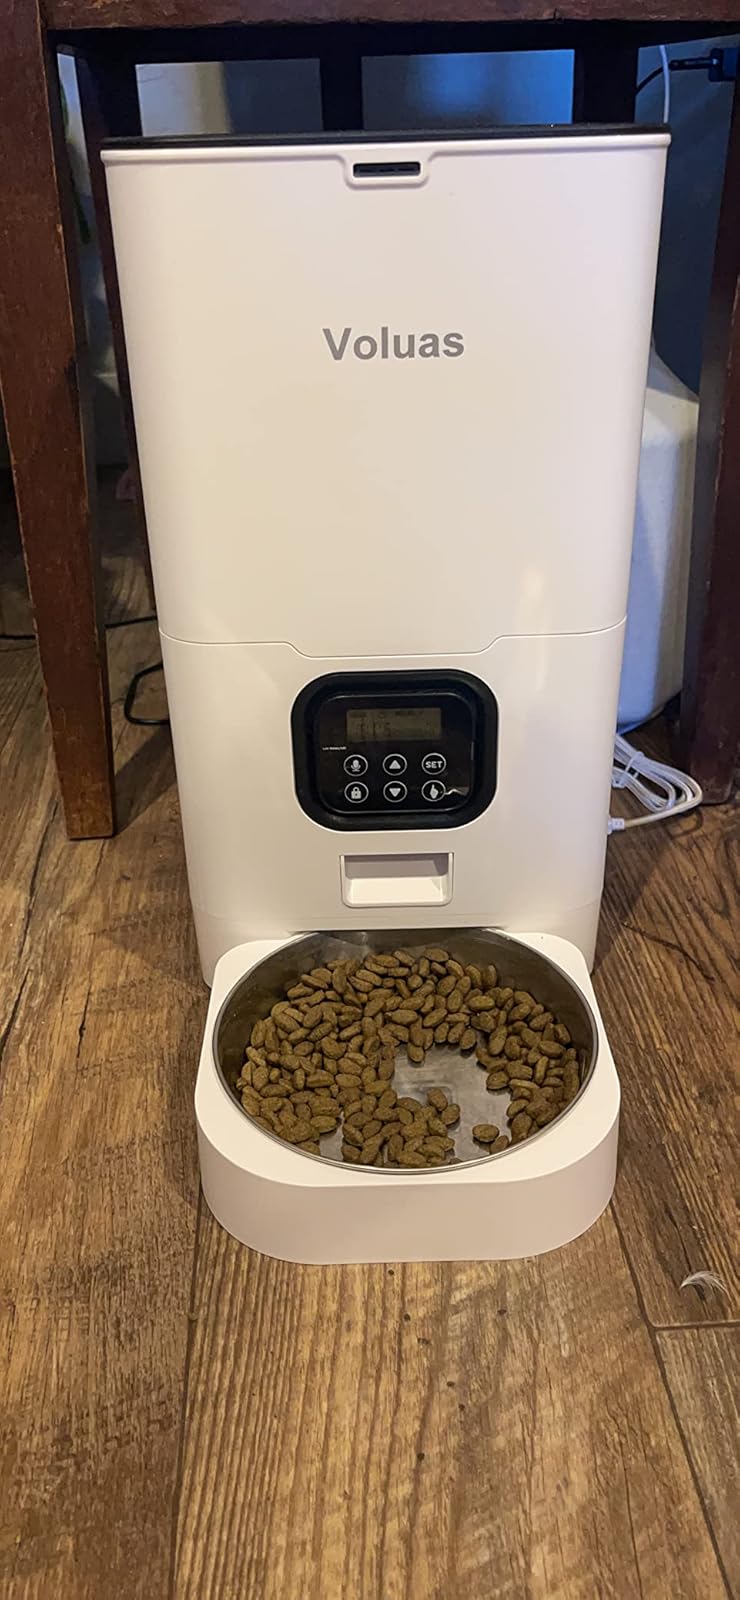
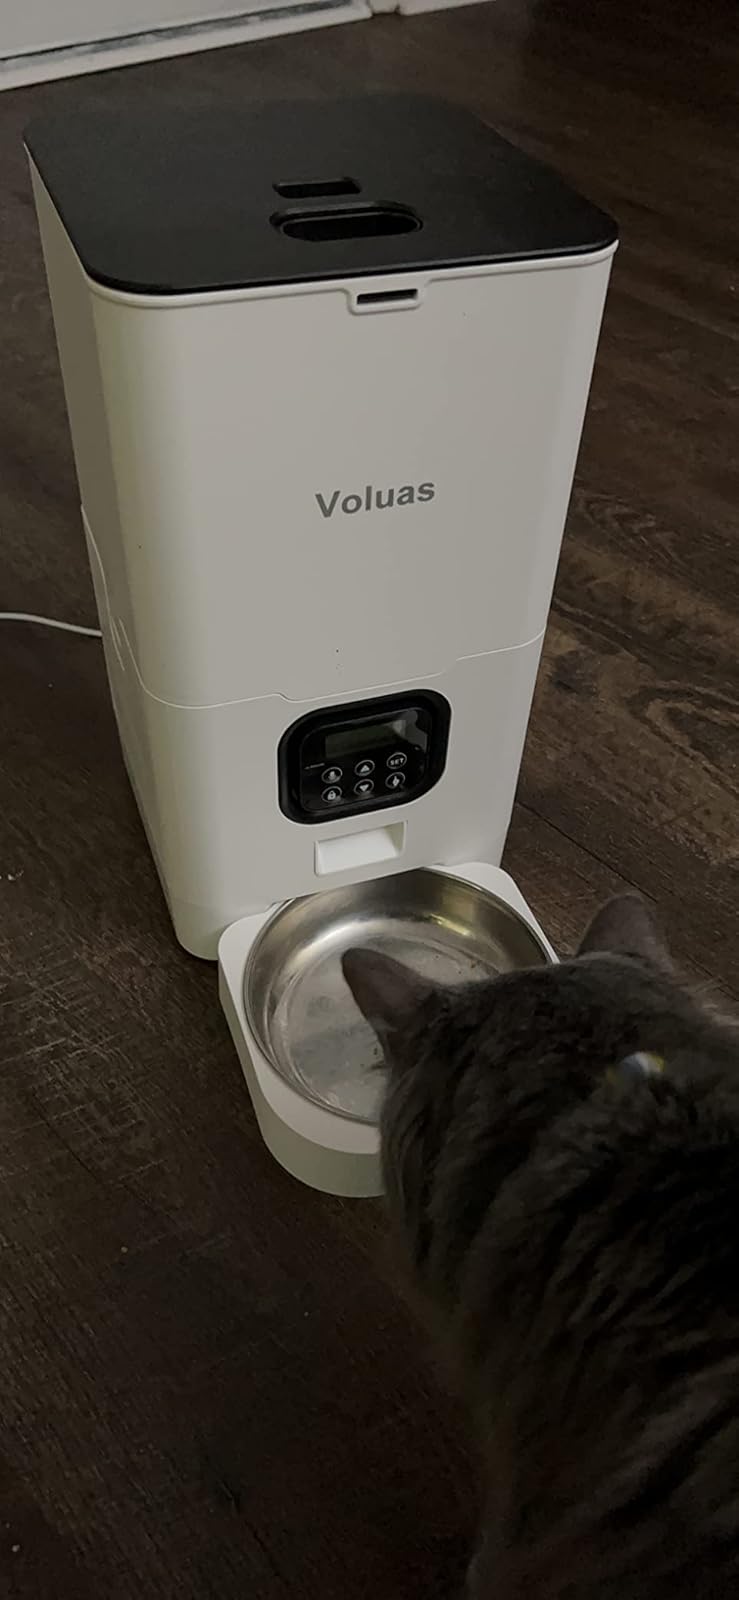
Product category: items_feeder
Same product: yes